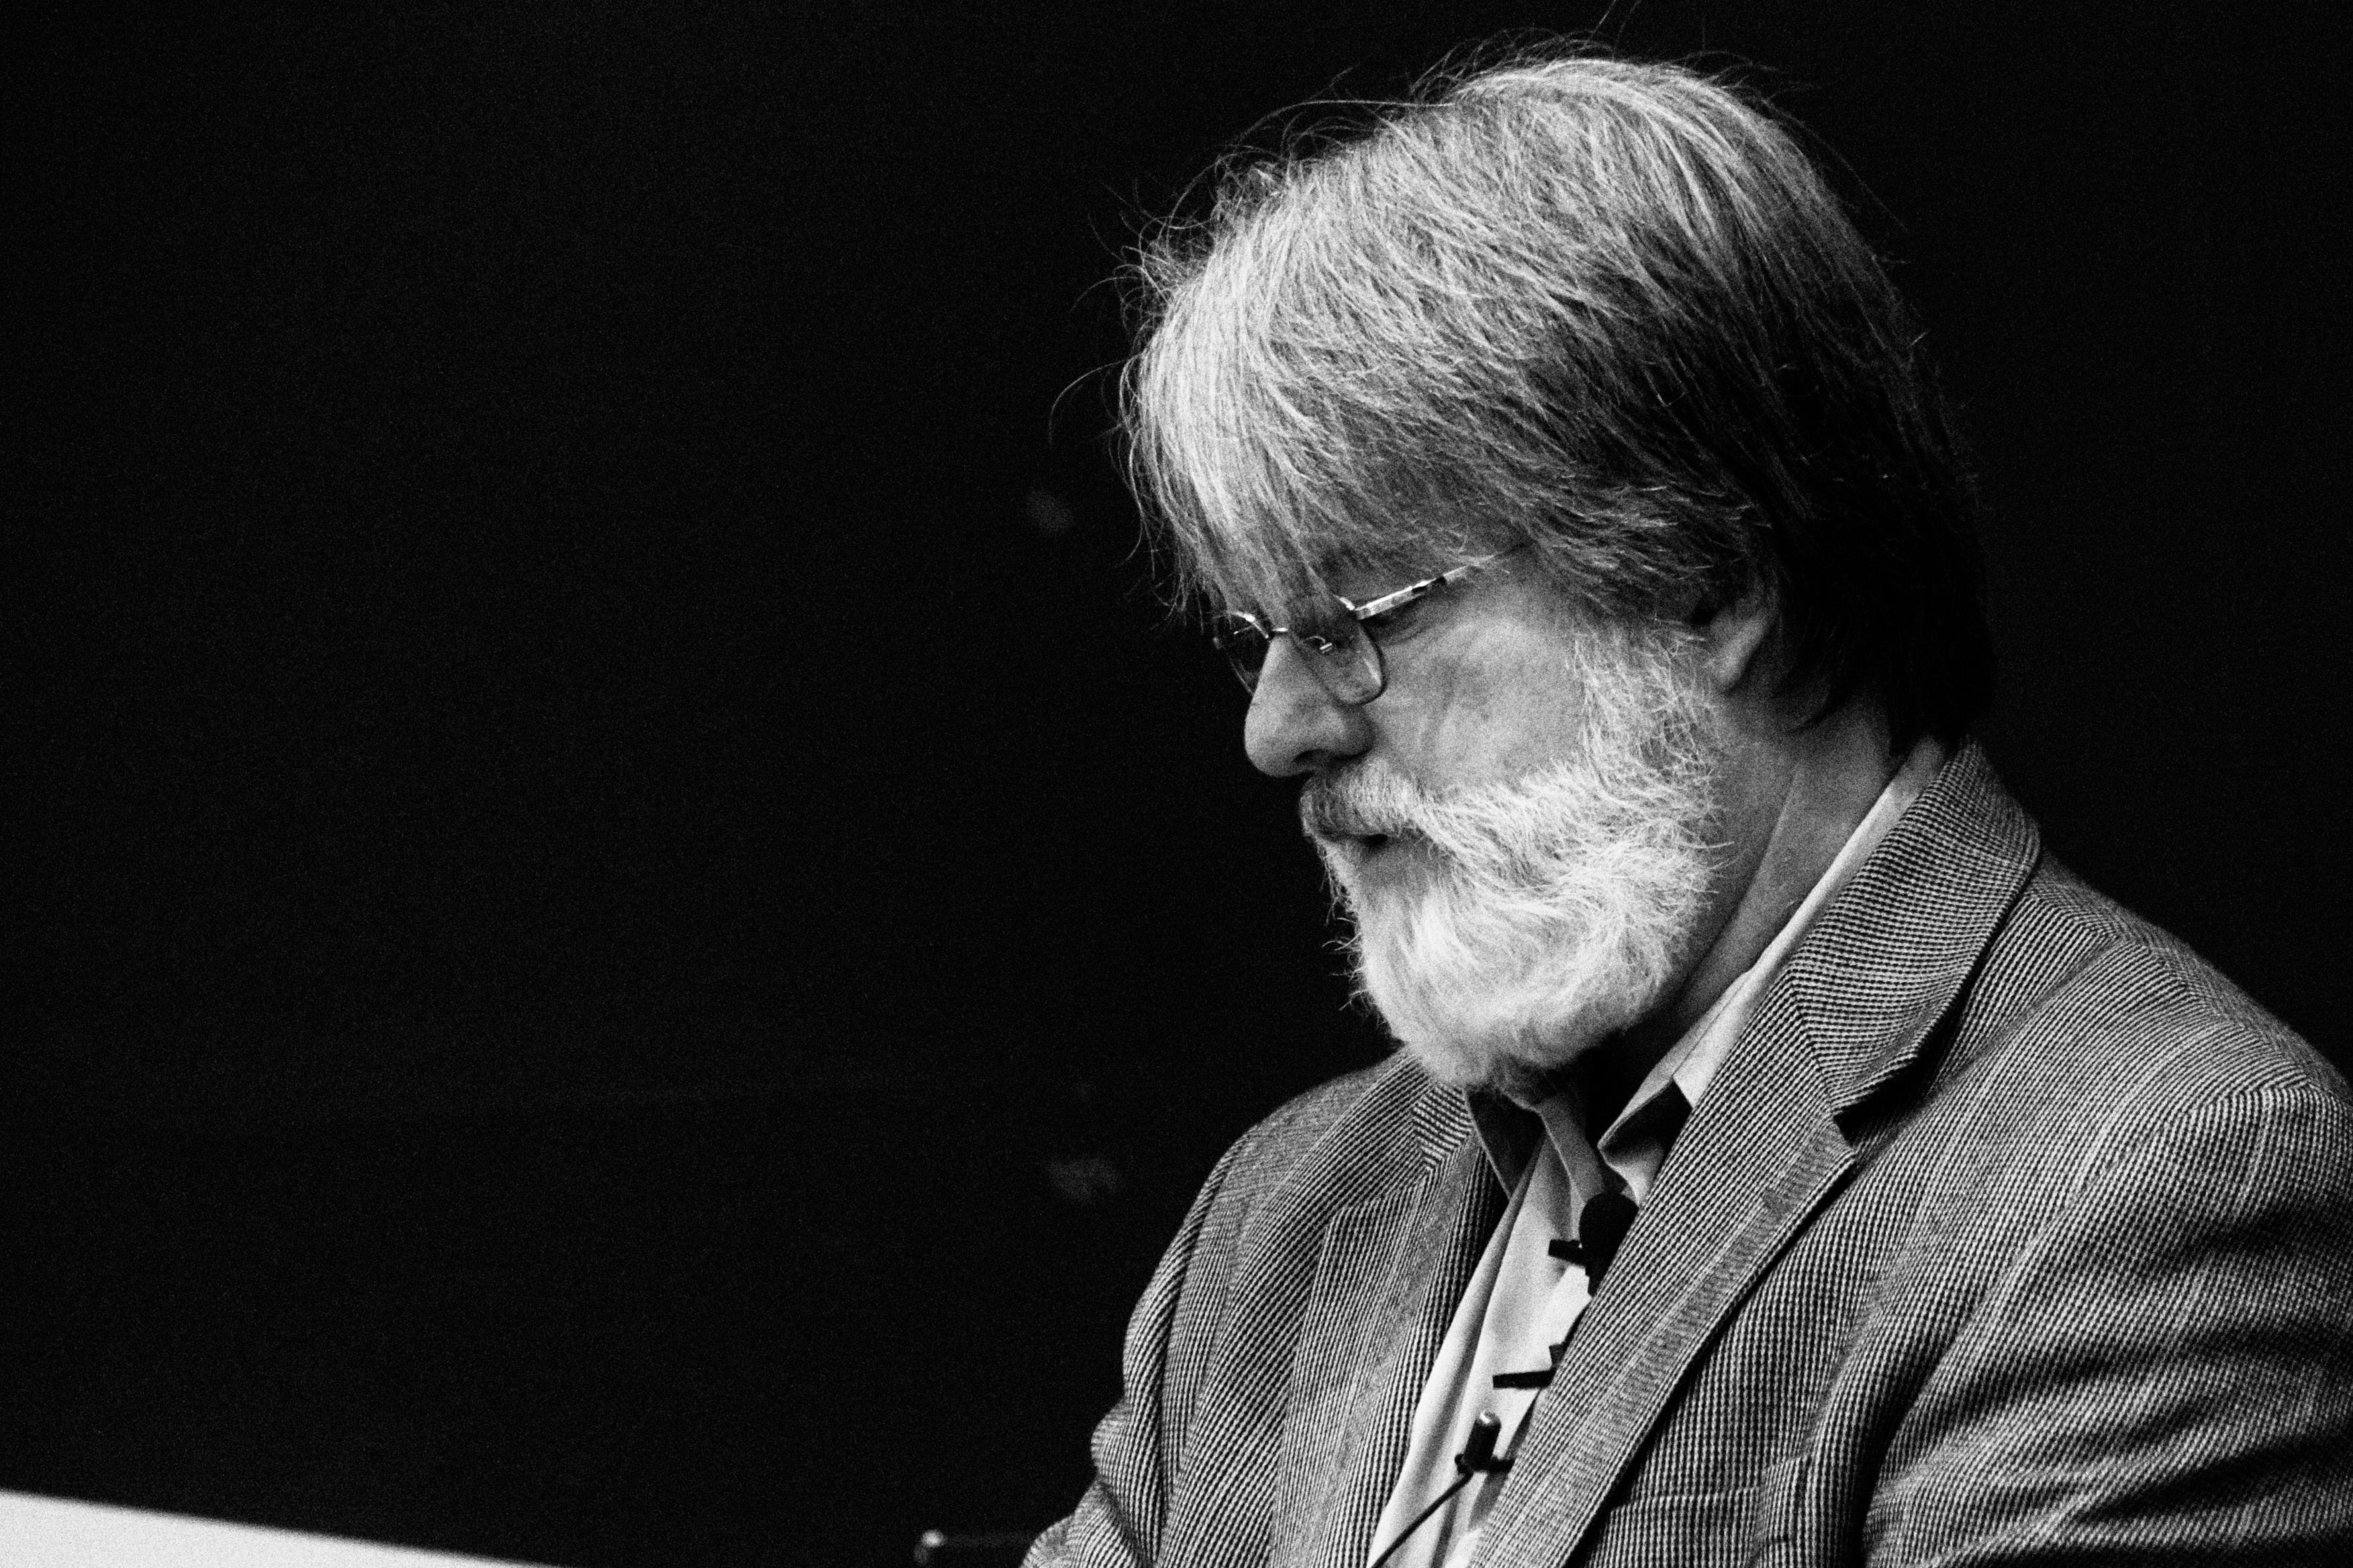
person, music, black and white, portrait, musician, black, monochrome, singing, guitarist, opened12, singer songwriter, monochrome photography